Gas Works Park

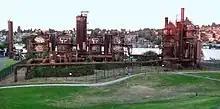
The old gasification plant.

Gas Works Park incorporates numerous pieces of the old plant. Some stand as ruins, while others have been reconditioned, painted, and incorporated into a children's "play barn" structure, constructed in part from what was the plant's exhauster-compressor building. A web site affiliated with the "Seattle Times" newspaper said, "Gas Works Park is easily the strangest park in Seattle and may rank among the strangest in the world."